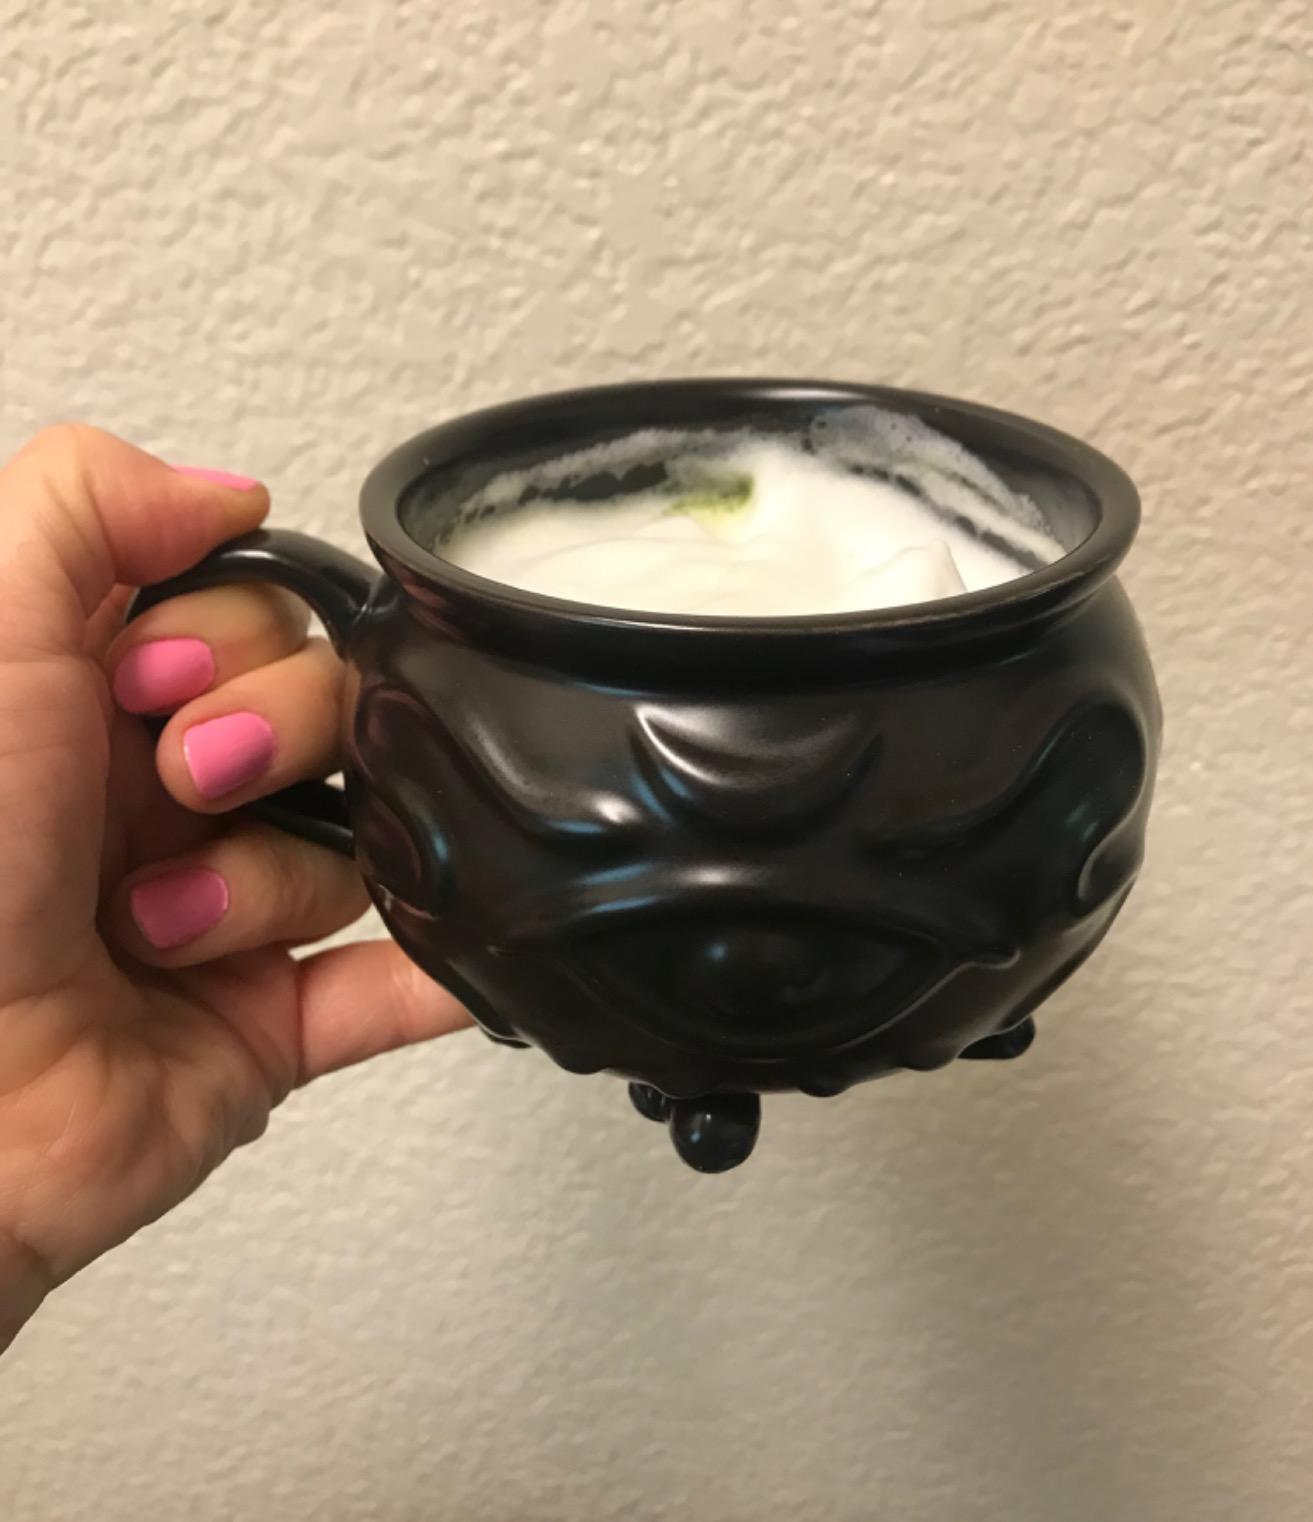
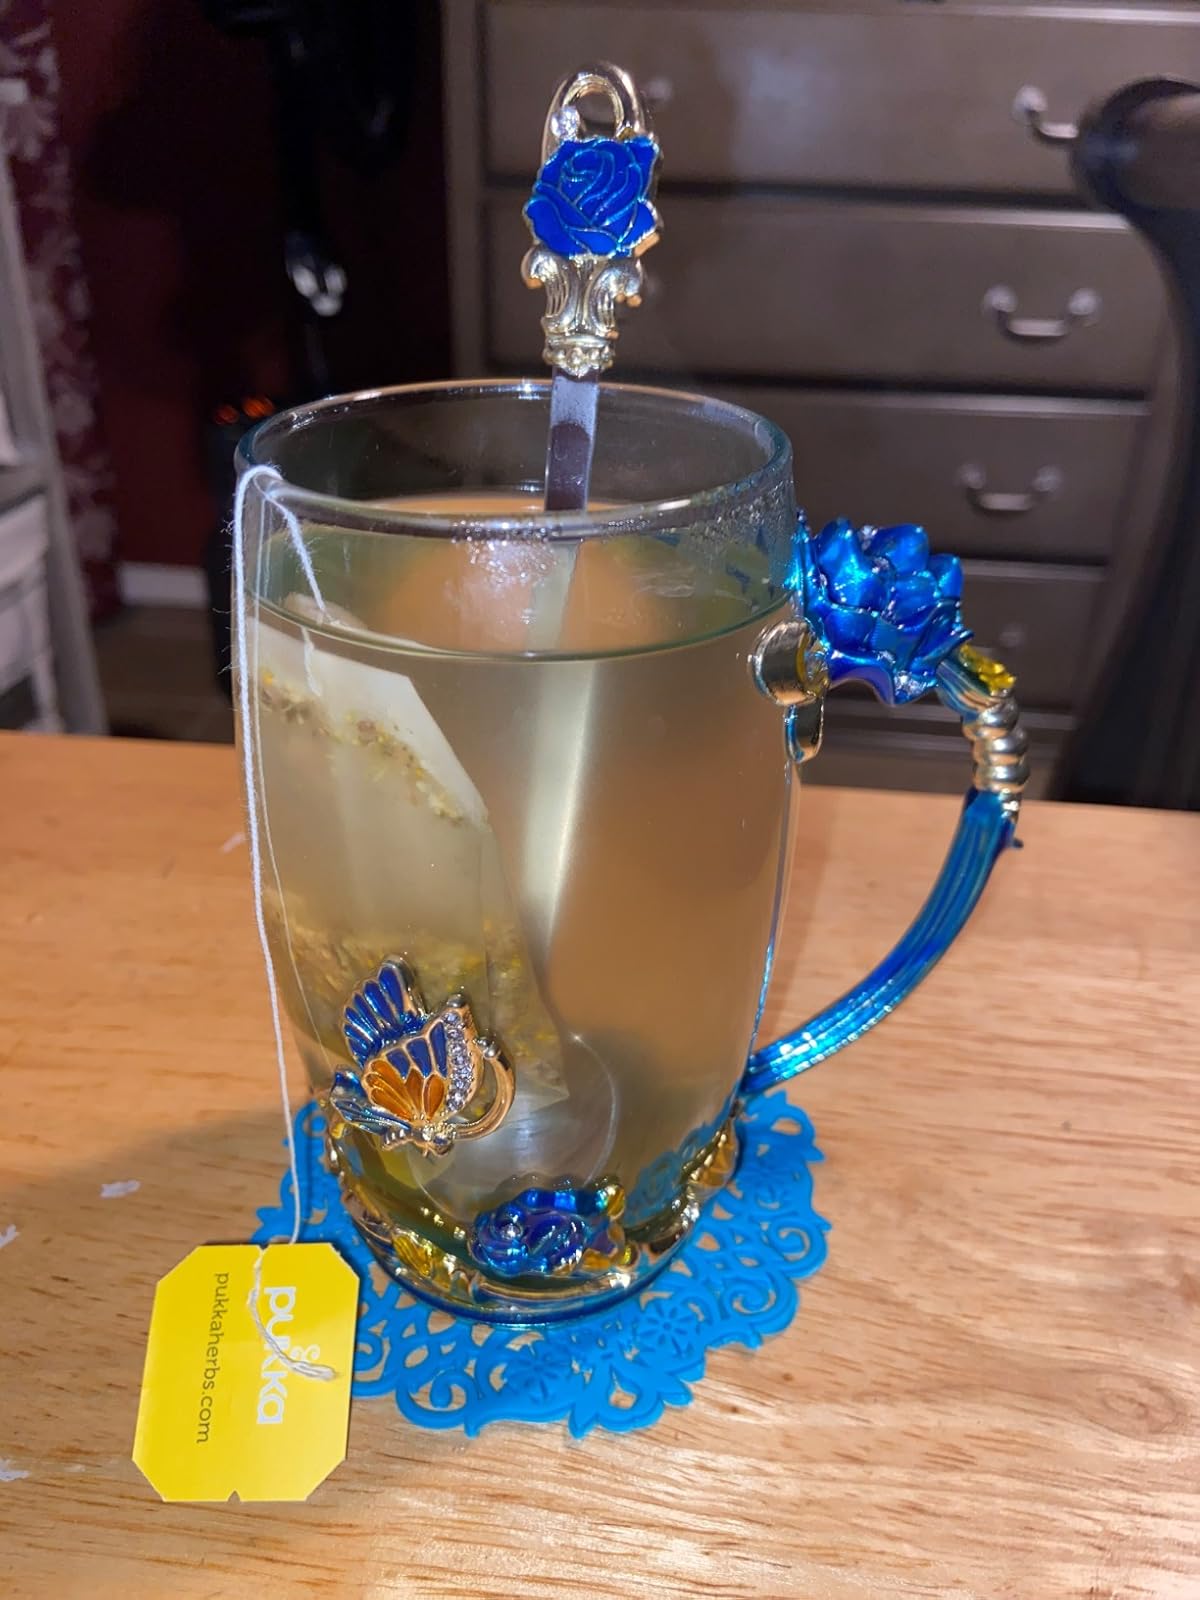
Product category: items_mug
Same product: no